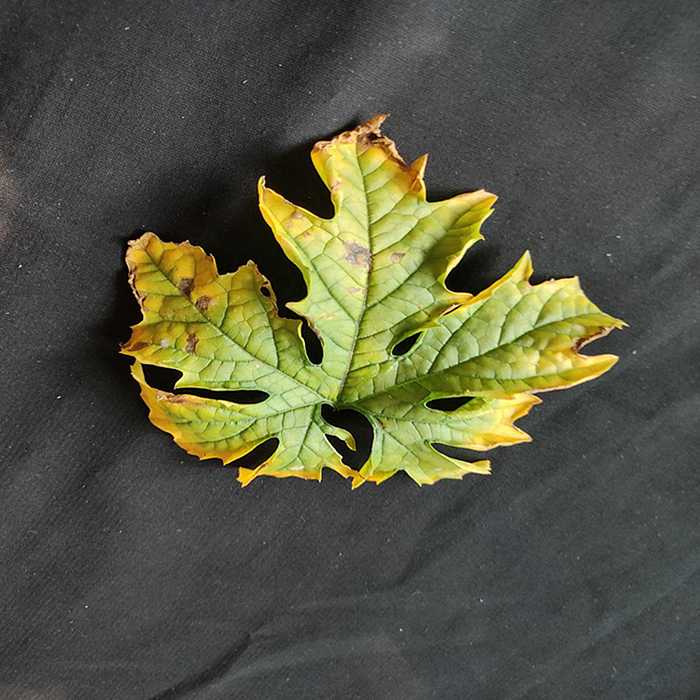
Plant: Bitter Gourd
Label: Fusarium wilt